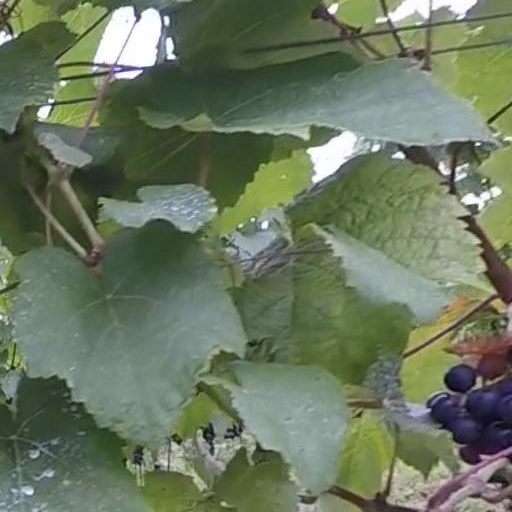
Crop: grape